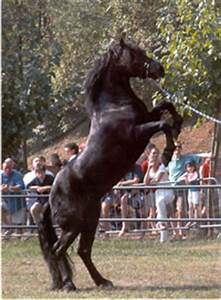
Label: horse